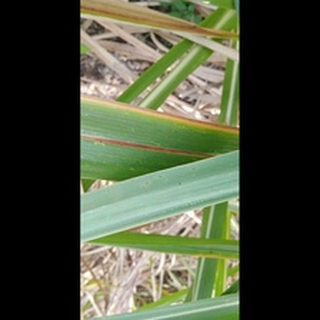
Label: sugarcane_red_rot